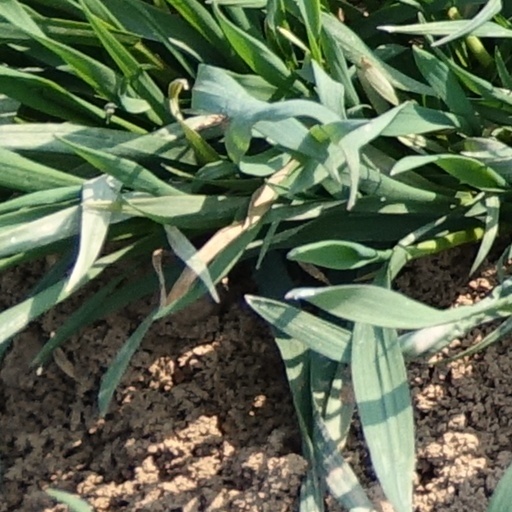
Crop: wheat